The Tales of Ba Sing Se

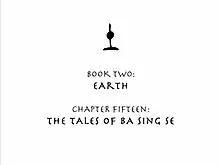
The episode's title card

"The Tales of Ba Sing Se" is the 15th episode of the of the animated television series "", and the 35th episode overall. The episode, directed by Ethan Spaulding, originally aired on Nickelodeon on September 29, 2006. It features six short vignettes of several of the series's main characters as they go about a day in the city of Ba Sing Se. The episode constitutes a break from the previous more serious, plot-heavy episodes, and instead focuses on character development; the main plot of the season is advanced only in one of the six vignettes, the tale of the winged lemur .